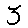
Label: 3